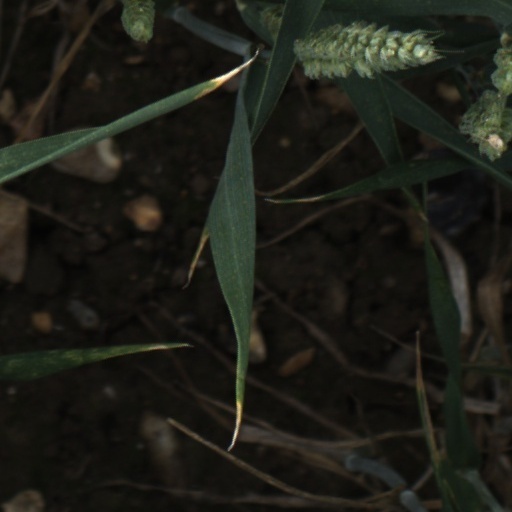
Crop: wheat